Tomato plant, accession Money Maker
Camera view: horizontal (90 deg, fisheye); turntable rotation: 270 degrees
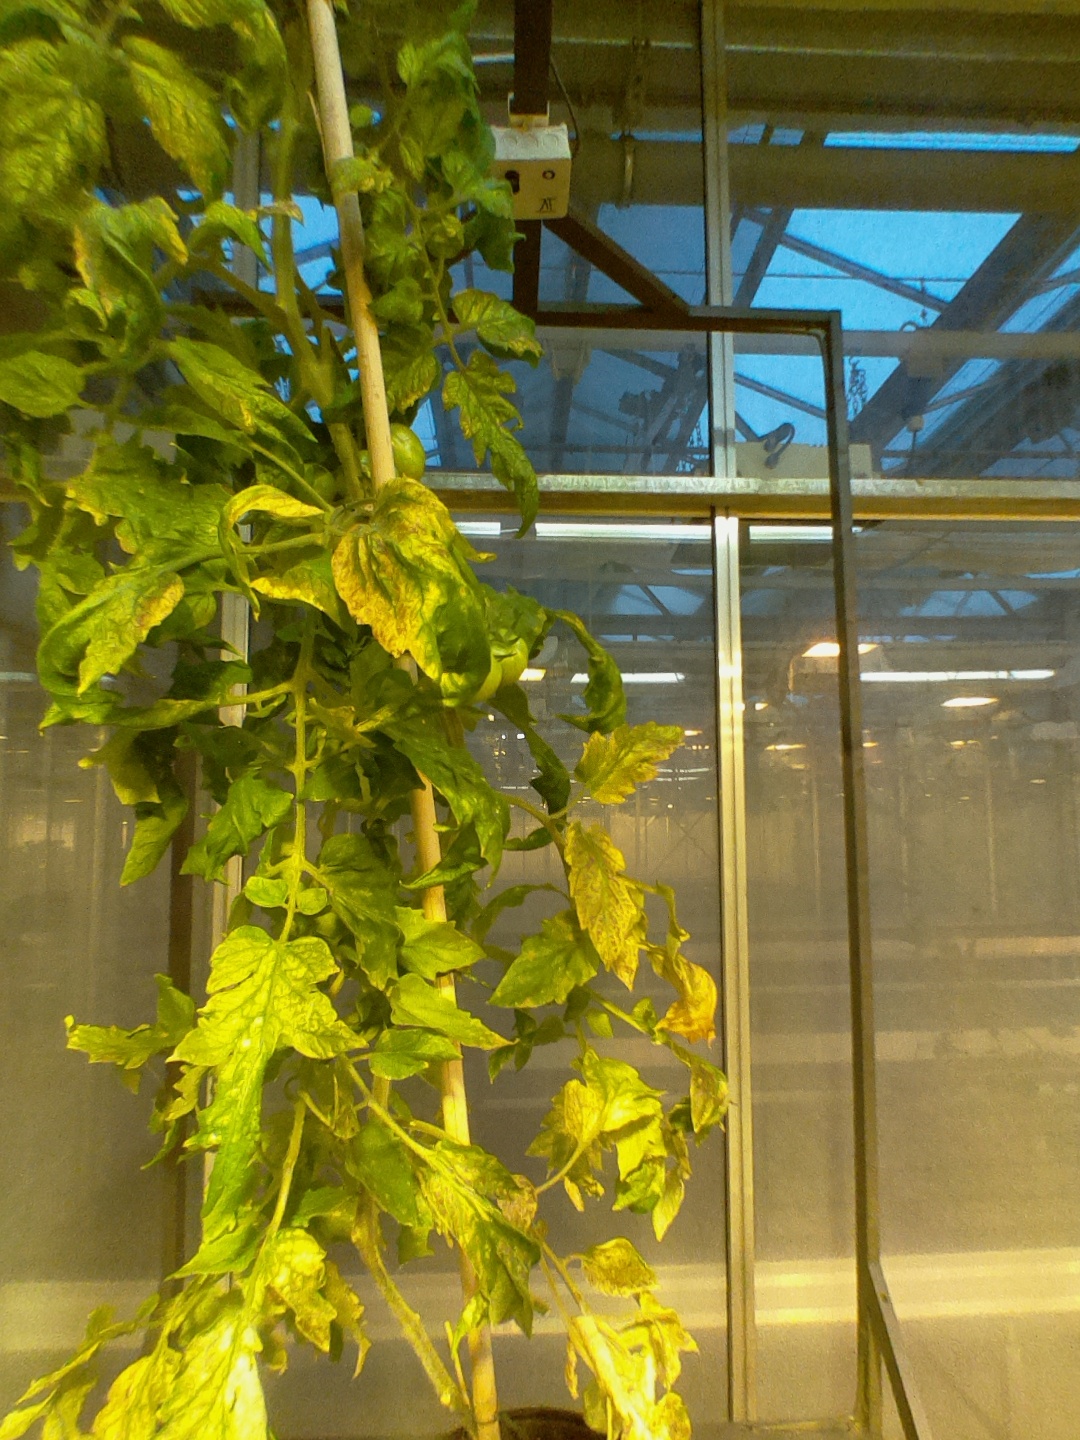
BBCH growth stage 74: 40%-50% of final fruit size